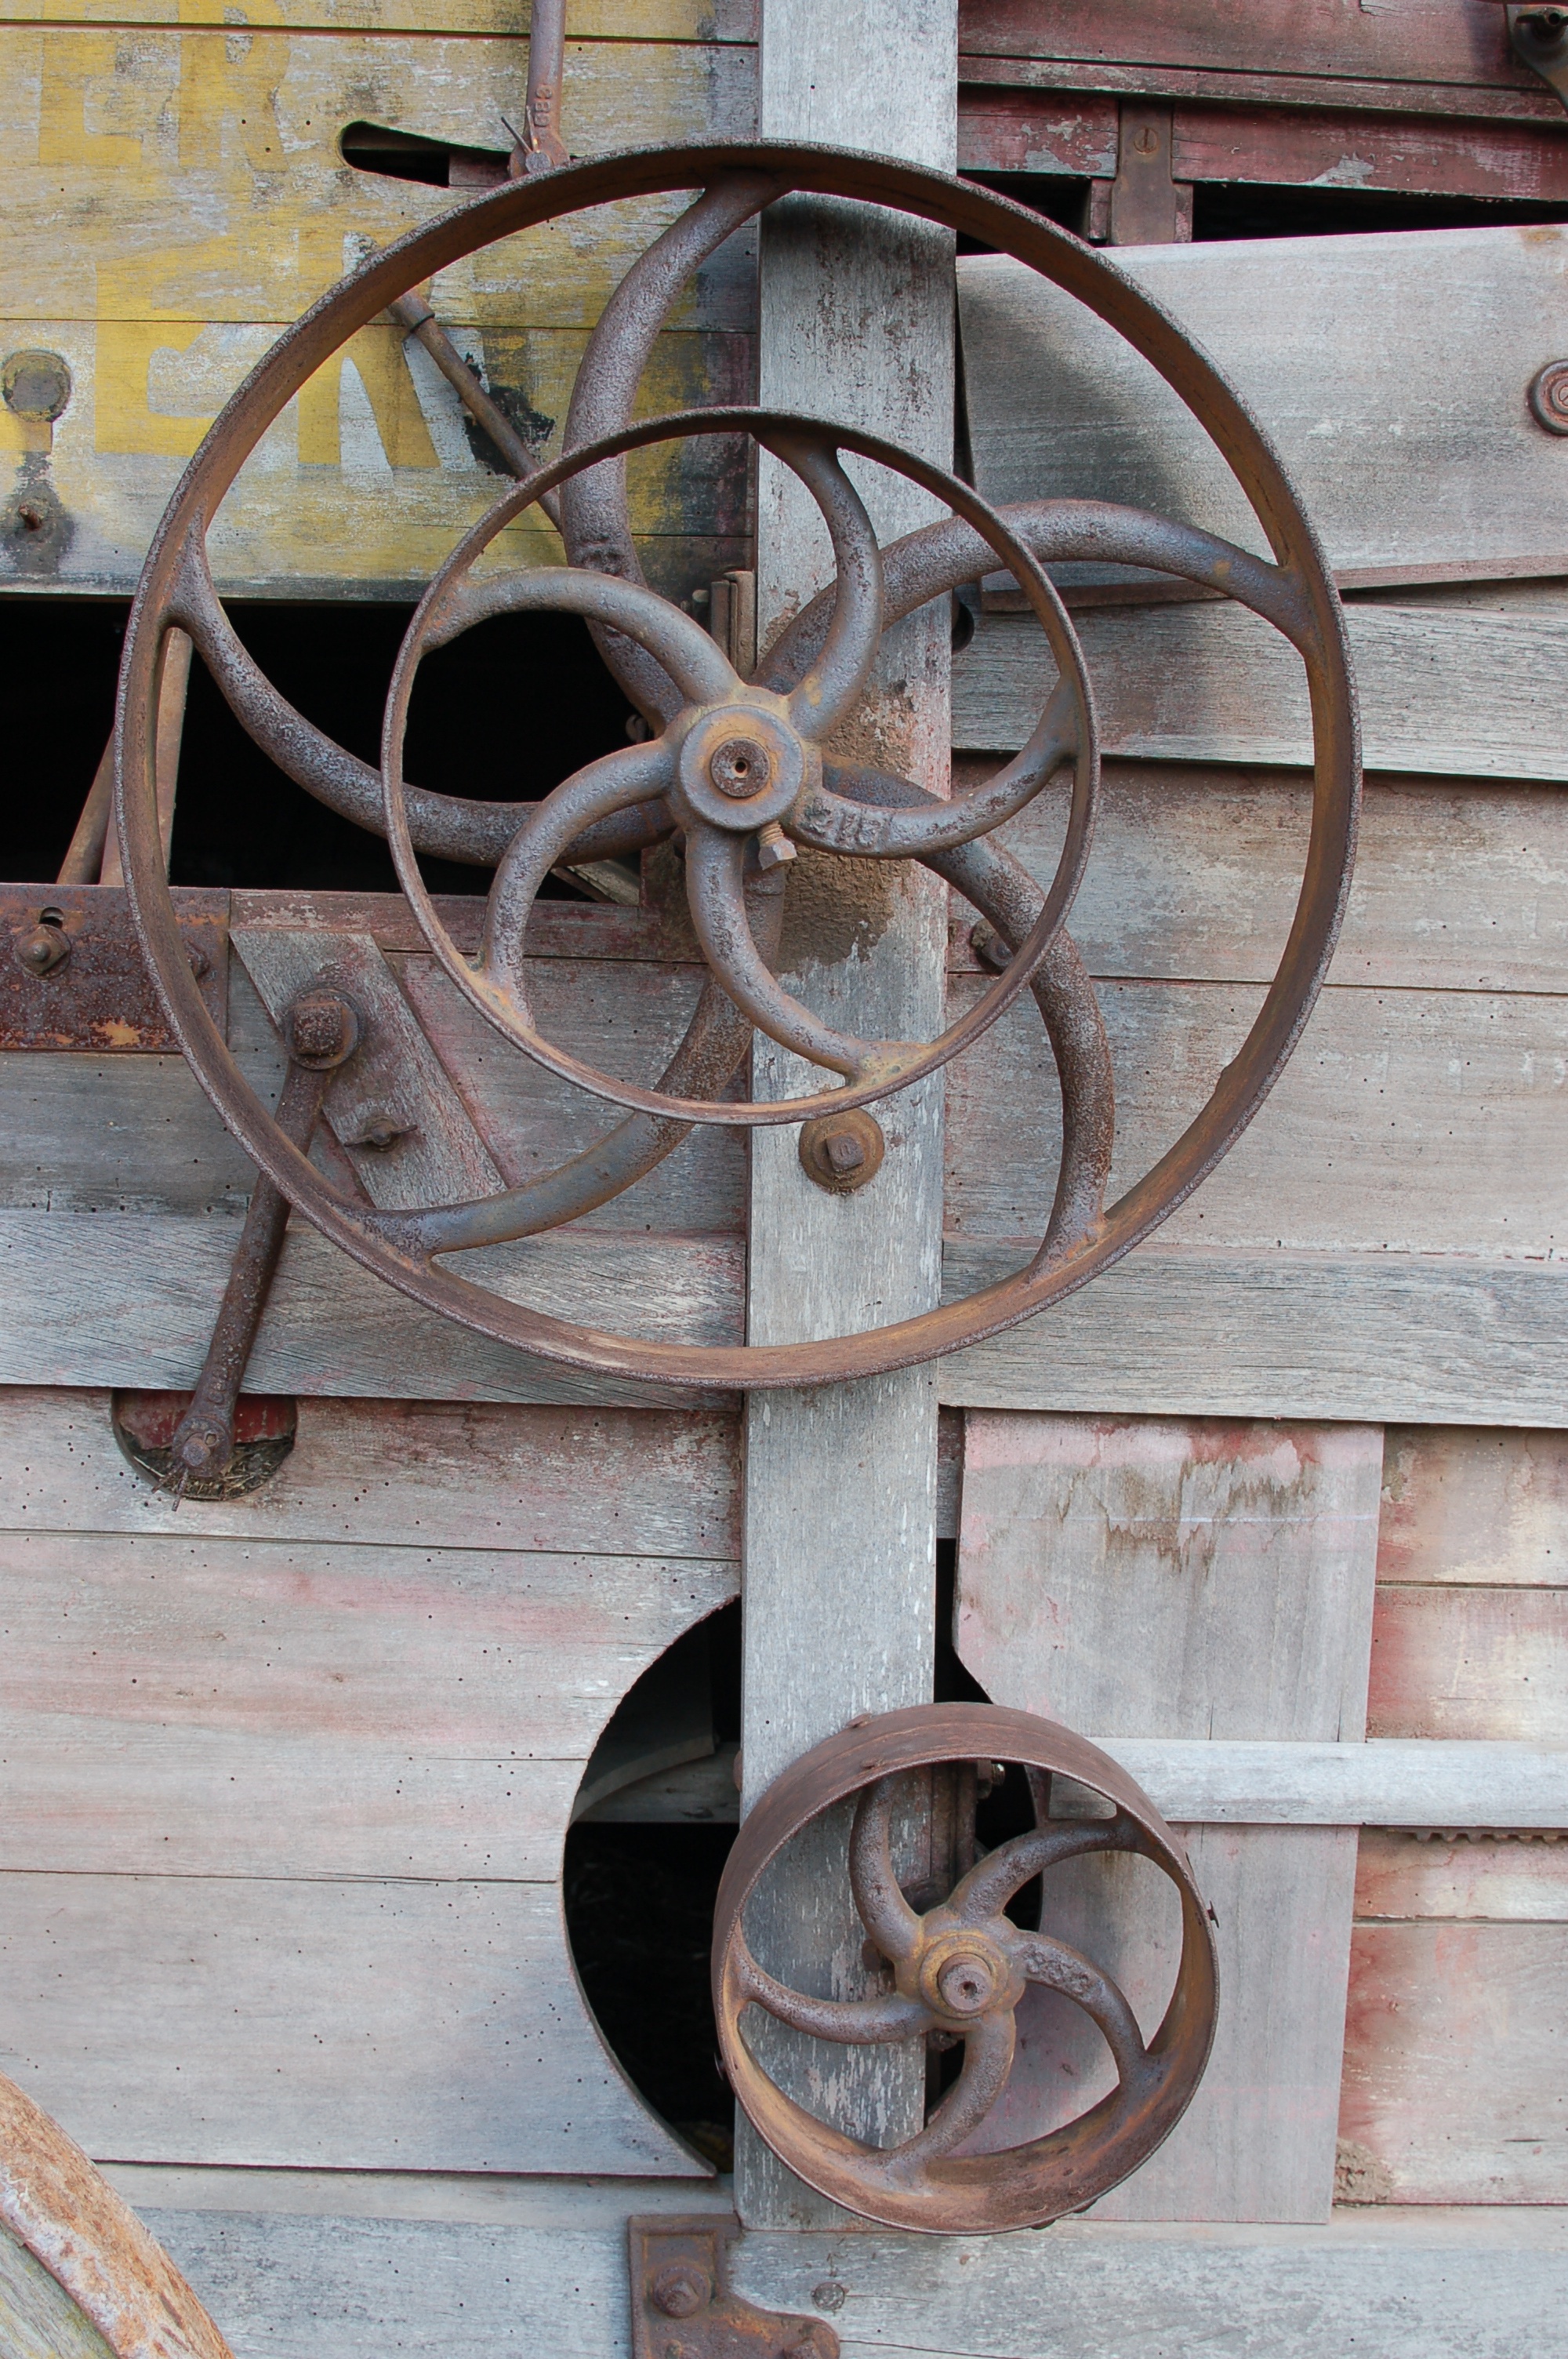
table, wood, vintage, antique, wheel, wagon, vehicle, gear, metal, furniture, cog, sculpture, art, iron, carving, man made object